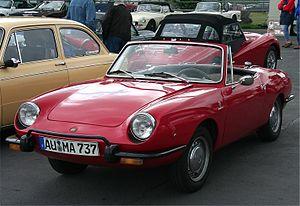
La Fiat 850 Spider est une petite voiture décapotable commercialisée par le constructeur italien Fiat Auto de 1965 à 1973.